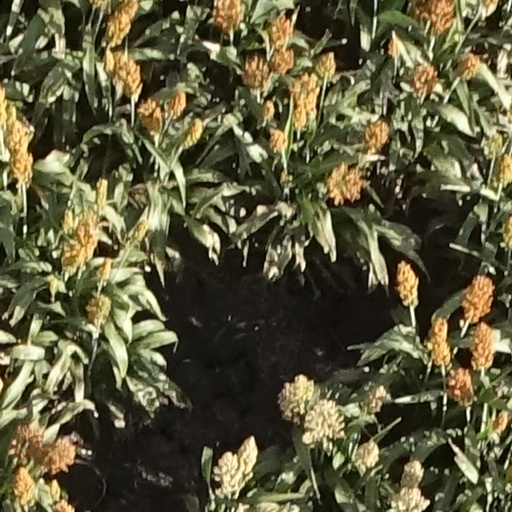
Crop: sorghum